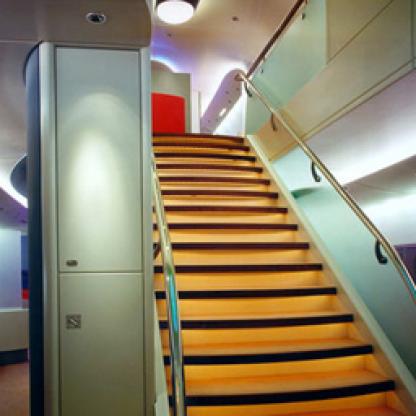
Scene: Indoor